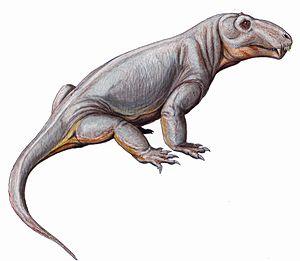
Sinophoneus, dont le nom signifie « tueur de Chine », est un genre éteint de reptiles carnivores de l'ordre des thérapsides et du sous-ordre des dinocéphales. Il appartient à la famille des Anteosauridae. Il a vécu durant au début du Permien moyen, au Roadien, soit il y a environ entre 272,3 à 268,8 millions d'années. Ses restes fossiles ont été découverts en Chine, dans la formation géologique de Xidagou dans les monts Qilian de la province de Gansu.